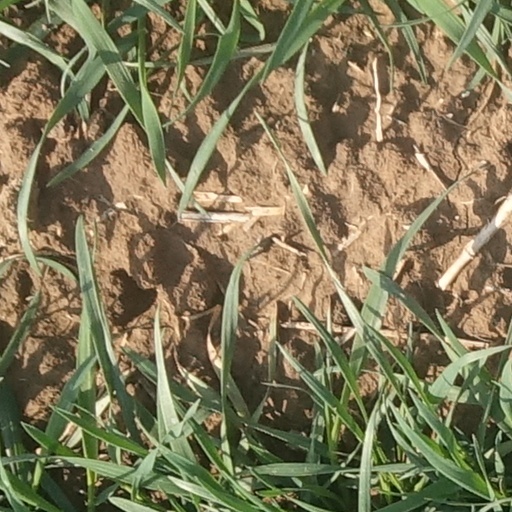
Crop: wheat